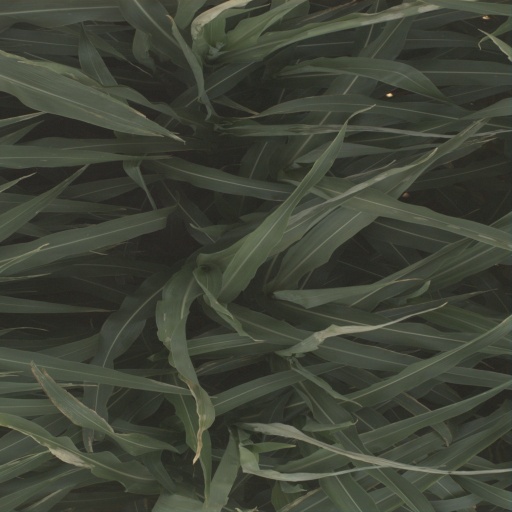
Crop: sorghum